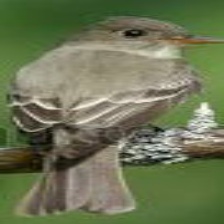
Species: GREATER PEWEE
Scientific name: CONTOPUS PERTINAX